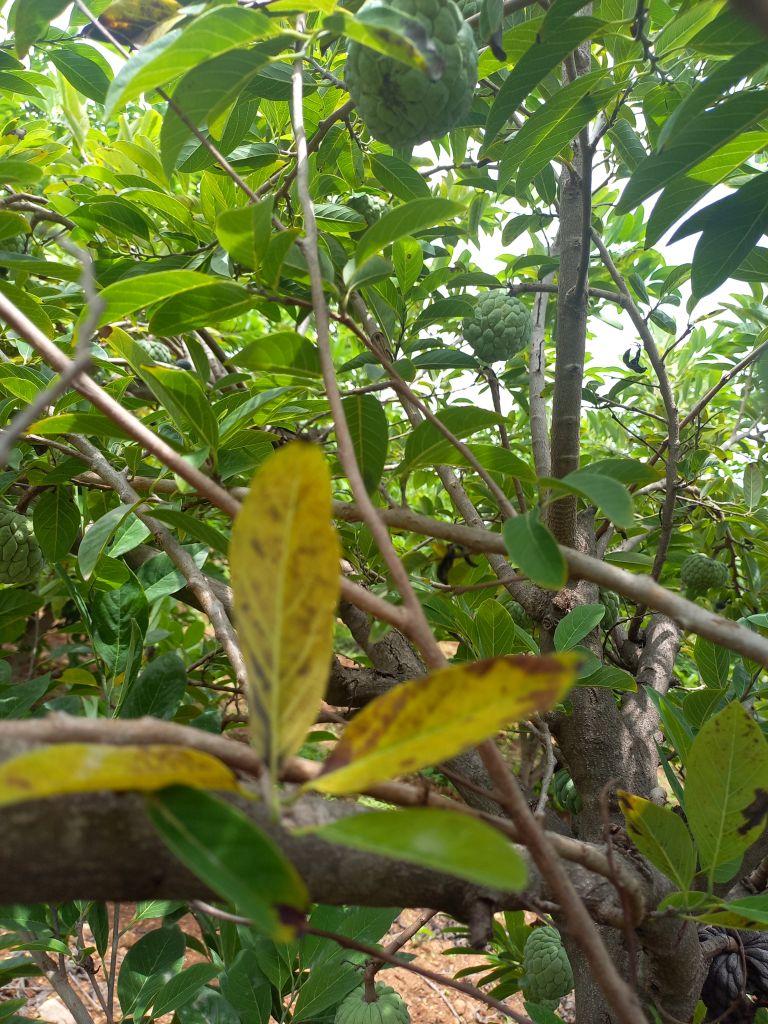
Disease label: Leaf spot on Leaves